The Tech Interactive

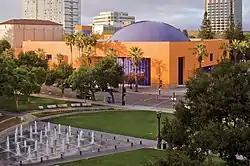
The Tech Interactive, viewed from nearby Plaza de César Chávez in Downtown San Jose

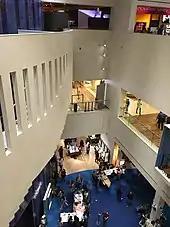
The atrium inside The Tech Interactive, showing all three levels

The Tech Interactive (formerly The Tech Museum of Innovation, commonly known as The Tech) is a science and technology center that offers hands-on activities, labs, design challenges and other STEAM education resources. It is located in downtown San Jose, California, adjacent to the Plaza de César Chávez.